Cinderella's Twin

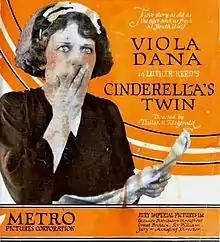

Cinderella's Twin is a lost 1920 silent film comedy directed by Dallas M. Fitzgerald and starring Viola Dana. It was produced and distributed by Metro Pictures to poor audience reception.